Kimber Aegis

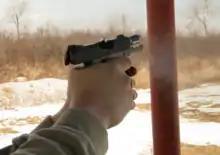
Kimber Pro Aegis II

The Kimber Aegis is a series of M1911 pistols chambered in 9mm Luger as well as .45 ACP and is manufactured by Kimber Manufacturing.